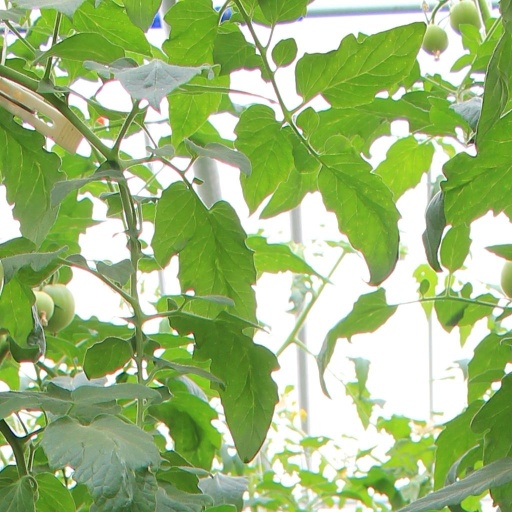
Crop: tomato